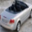
Label: automobile